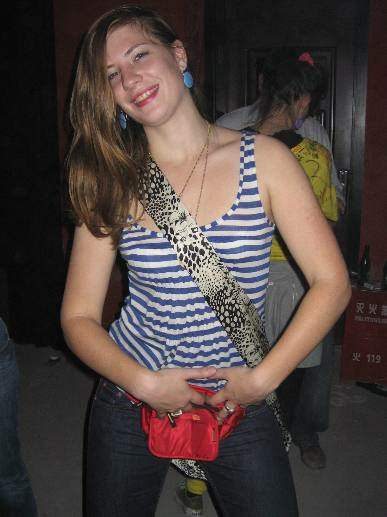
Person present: Yes